Symphony No. 4 (Bruckner)

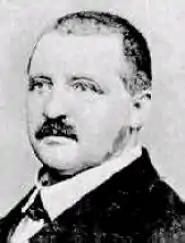
A portrait of Anton Bruckner,

Anton Bruckner's Symphony No. 4 in E-flat major, WAB 104, is one of the composer's most popular works. It was written in 1874 and revised several times through 1888. It was dedicated to Prince Konstantin of Hohenlohe-Schillingsfürst. It was premiered in 1881 by Hans Richter in Vienna to great acclaim.